Strumal carcinoid

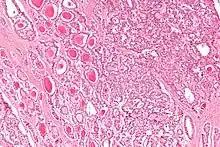
Micrograph of a strumal carcinoid. H&E stain.

The strumal carcinoid is a type of monodermal teratoma with histomorphologic features of (1) the thyroid gland and (2) a neuroendocrine tumour (carcinoid).